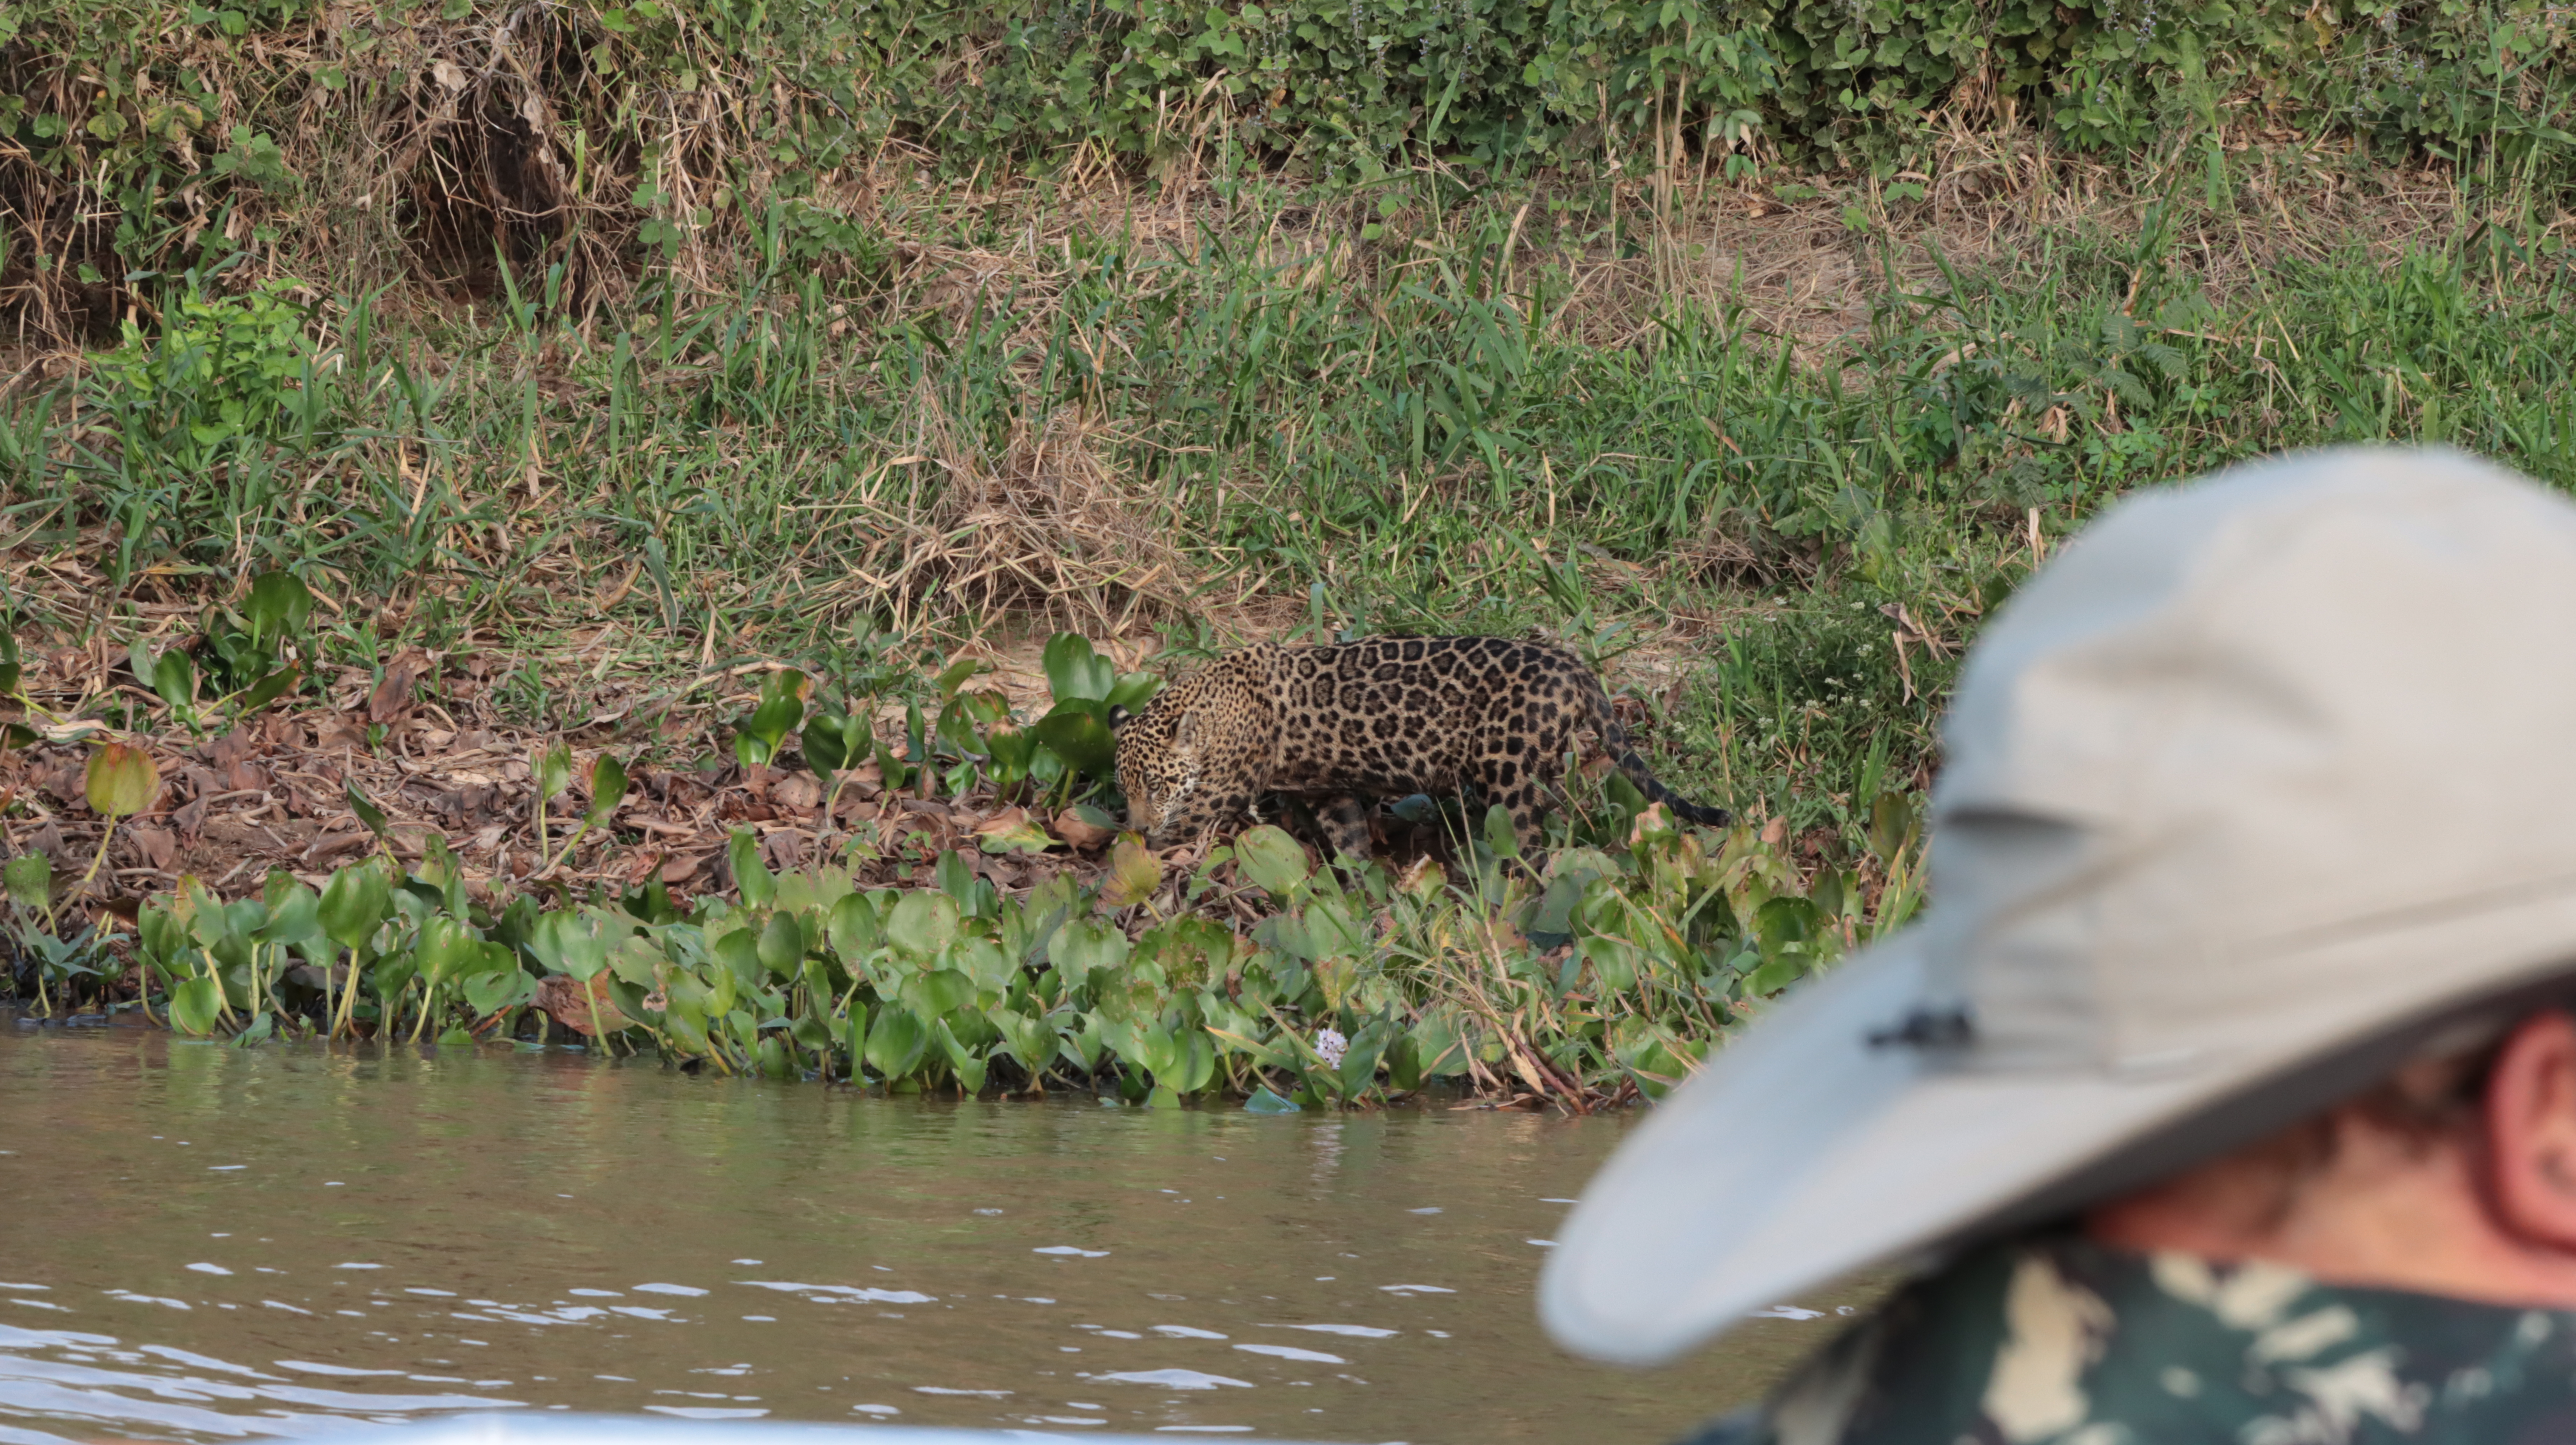
Jaguar: Alira